American Protective League

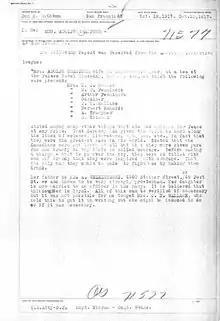
An APL intelligence report sent to the U.S. government detailing pro-German statements

The American Protective League (1917–1919) was an organization of private citizens sponsored by the United States Department of Justice that worked with federal law enforcement agencies during the World War I era. Its mission was to identify suspected German sympathizers and to counteract the activities of radicals, anarchists, anti-war activists, and left-wing labor and political organizations. At its zenith, the APL claimed 250,000 members in 600 cities.